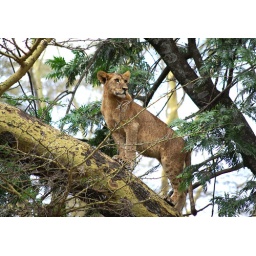
Lion cub in tree